Peter Ford (entertainment reporter)

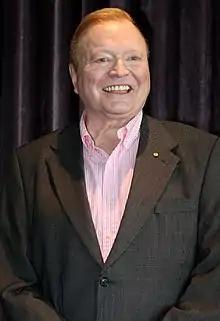
Bert Newton, whose radio show Ford produced in the early 1980s

Ford formed an interest in the local entertainment industry while living in the Melbourne suburb of Yarraville in his youth. He has recalled waiting outside a local newsagency for the latest issues of entertainment magazines and would attend the opening of shopping centres to see celebrities. Ford has also recalled waiting outside the 3AW studio to see Mary Hardy.